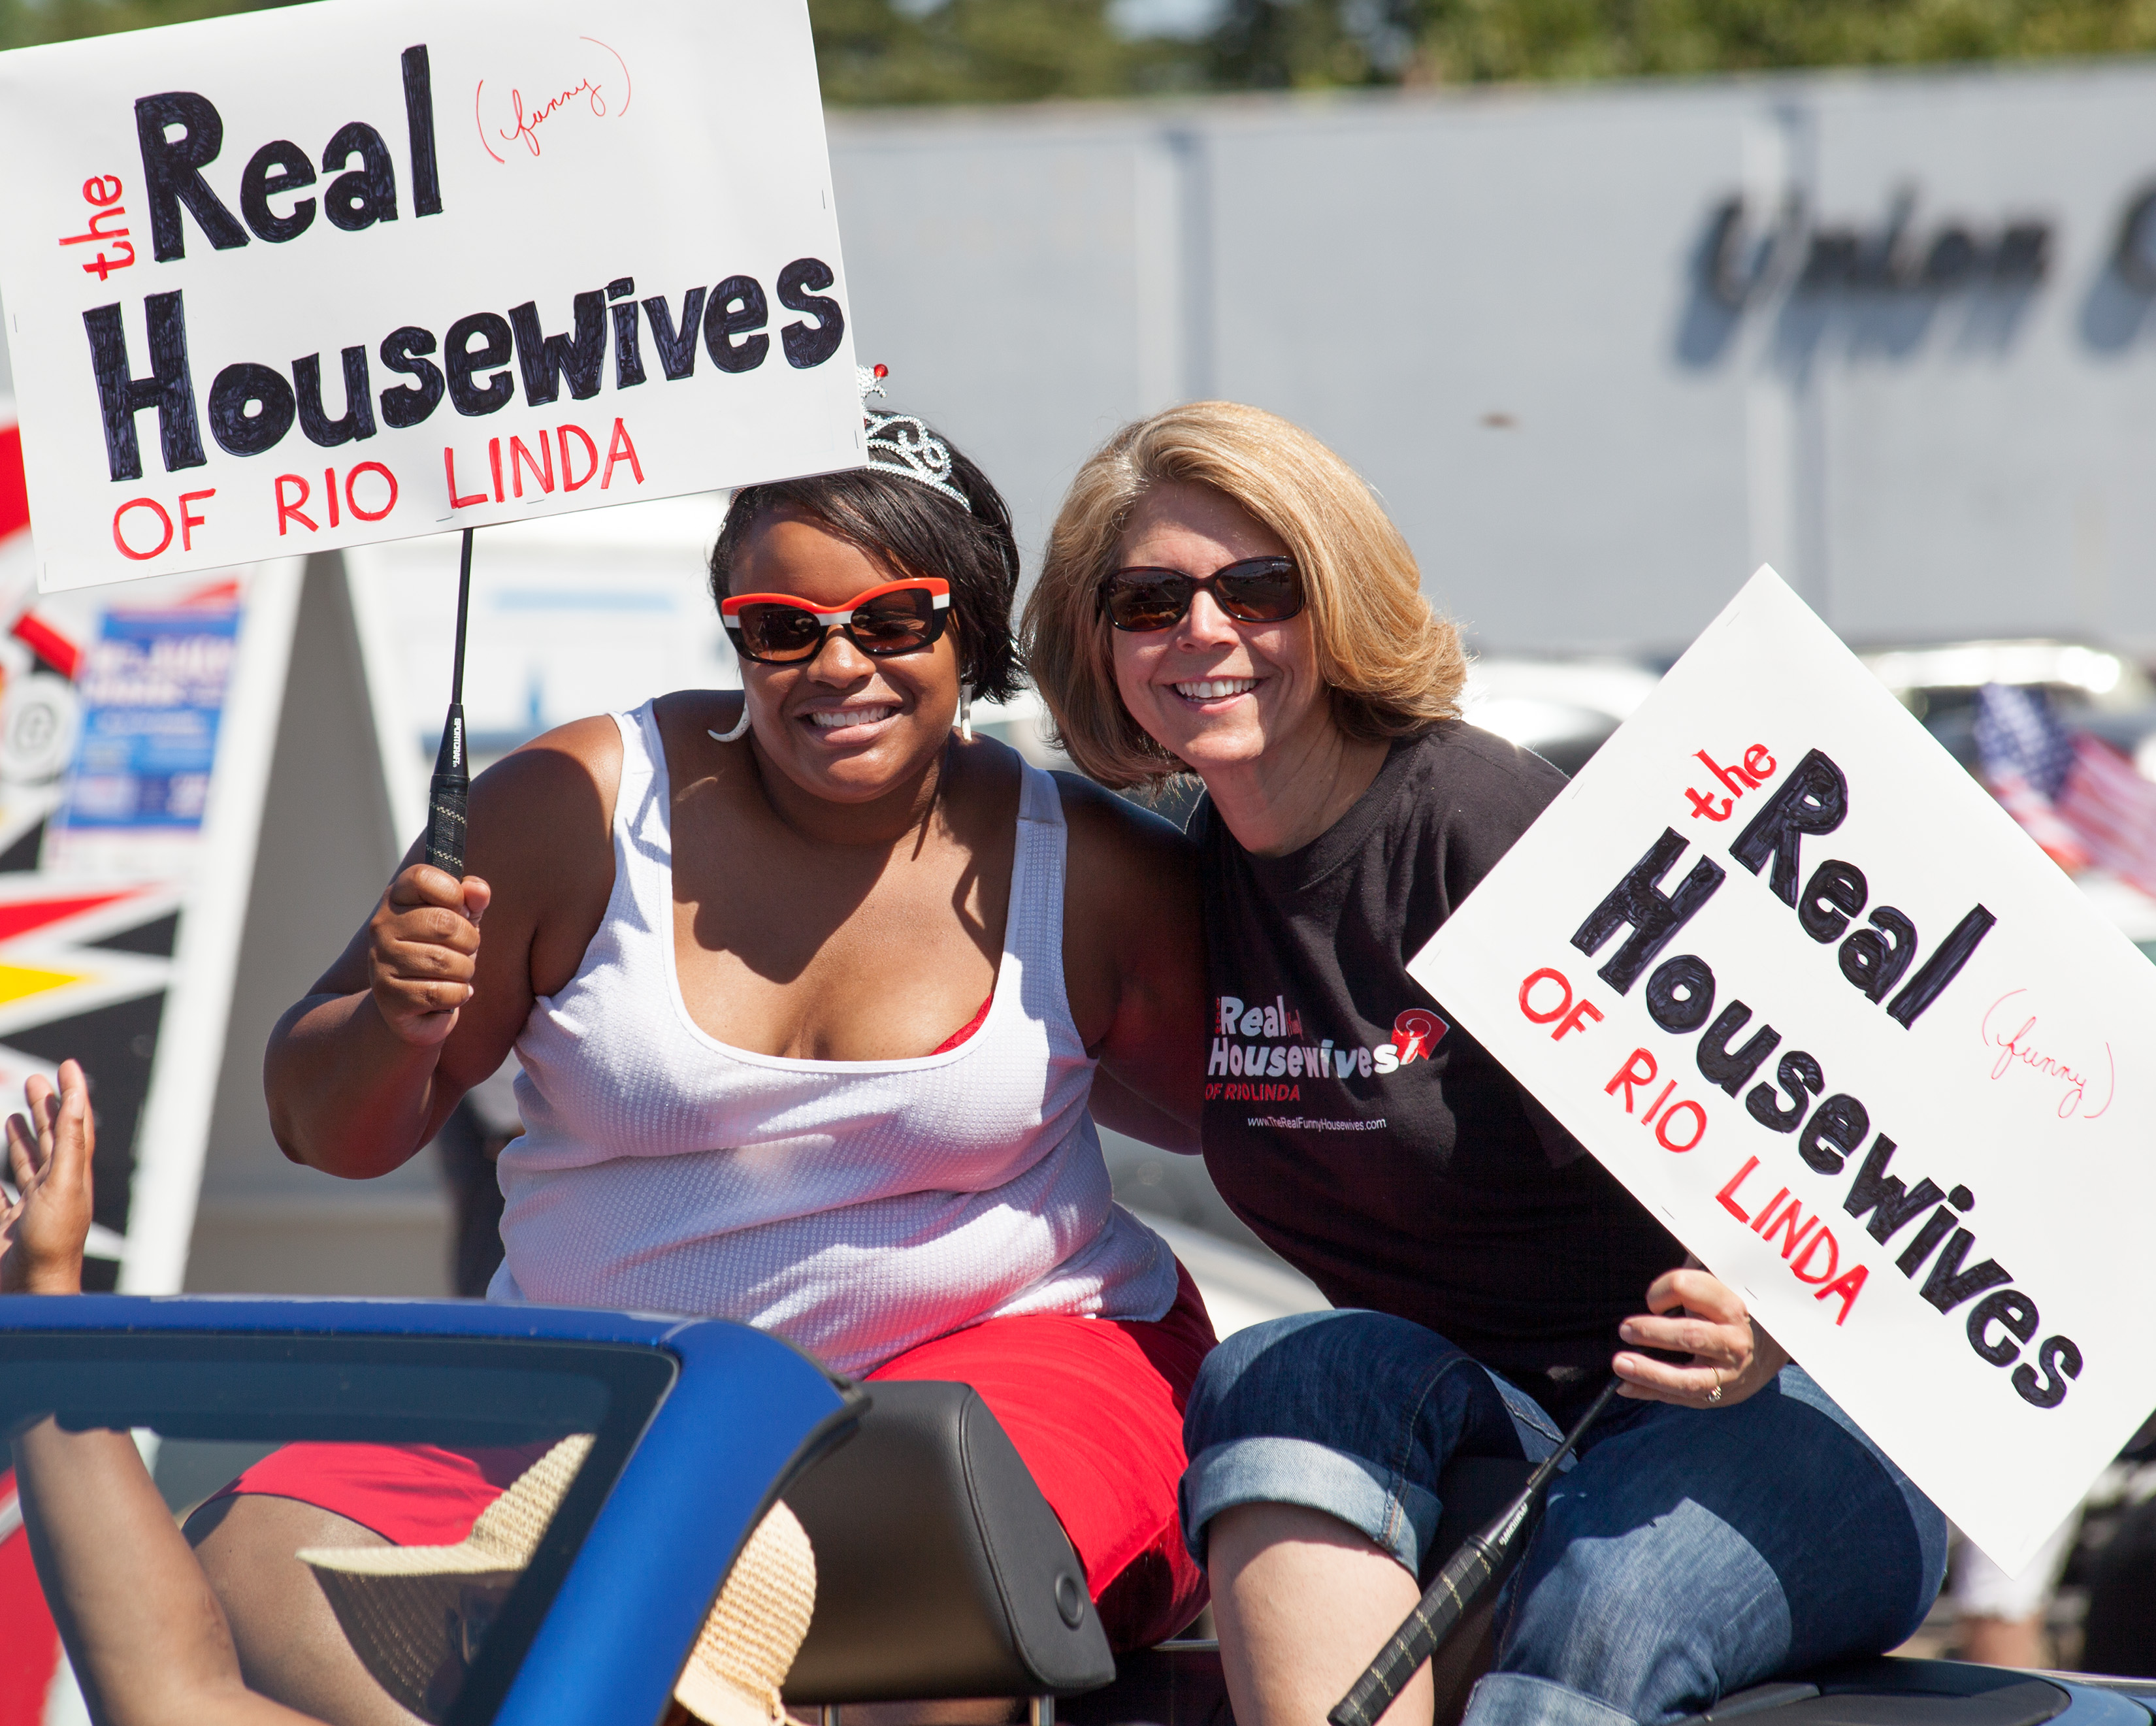
race, endurance, protest, 4thofjuly, sacramento, july4, endurance sports